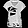
Label: Shirt